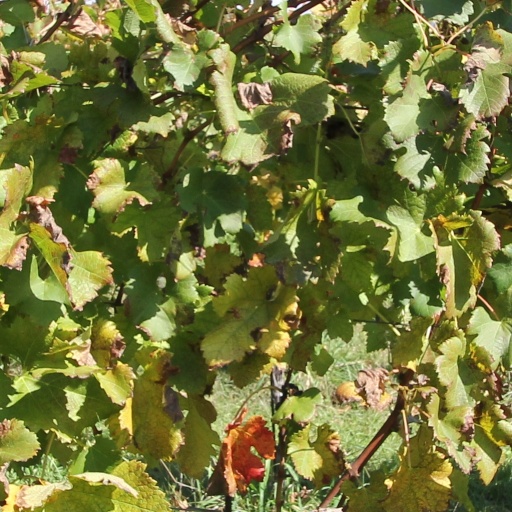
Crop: grape